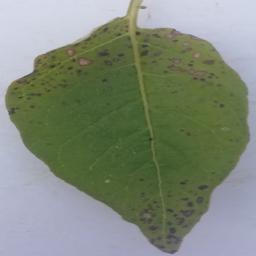
Etiqueta: Tizon_Temprano